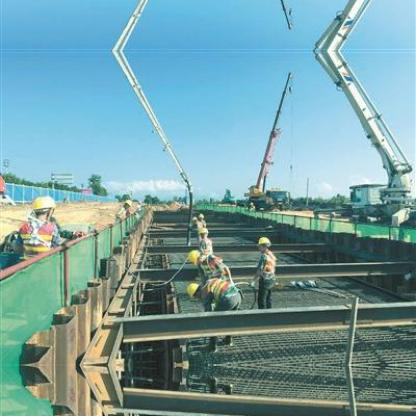
Objects in the image:
label: helmet
label: helmet
label: helmet
label: helmet
label: helmet